Ottorino Mezzalama

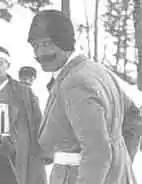
Ottorino Mezzalama (1888–1931)

Ottorino Mezzalama (born 25 September 1888 – 23 February 1931) was an Italian mountain climber, and is deemed to be one of the two pioneers of Italian ski mountaineering besides Luciano Roiti. He died in an avalanche accident in the Rochemolles Valley. The "Ottorino Mezzalama" Hut of the Club Alpino Italiano (CAI) below Pollux as well as the famous Mezzalama Trophy competition and the Mezzalama Skyrace were named in honor of him.